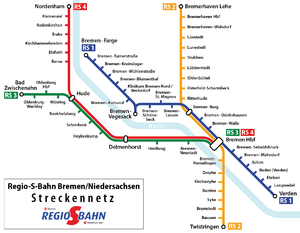
La S-Bahn de Brême, est un réseau de S-Bahn de la région métropolitaine de Brême/Oldenbourg.